Czech literature

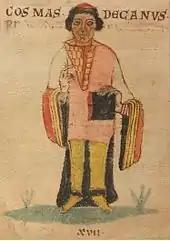
A writer and historian Cosmas

Czech literature can refer to literature written in Czech, in the Czech Republic (formerly Czechoslovakia, earlier the Lands of the Bohemian Crown), or by Czech people.